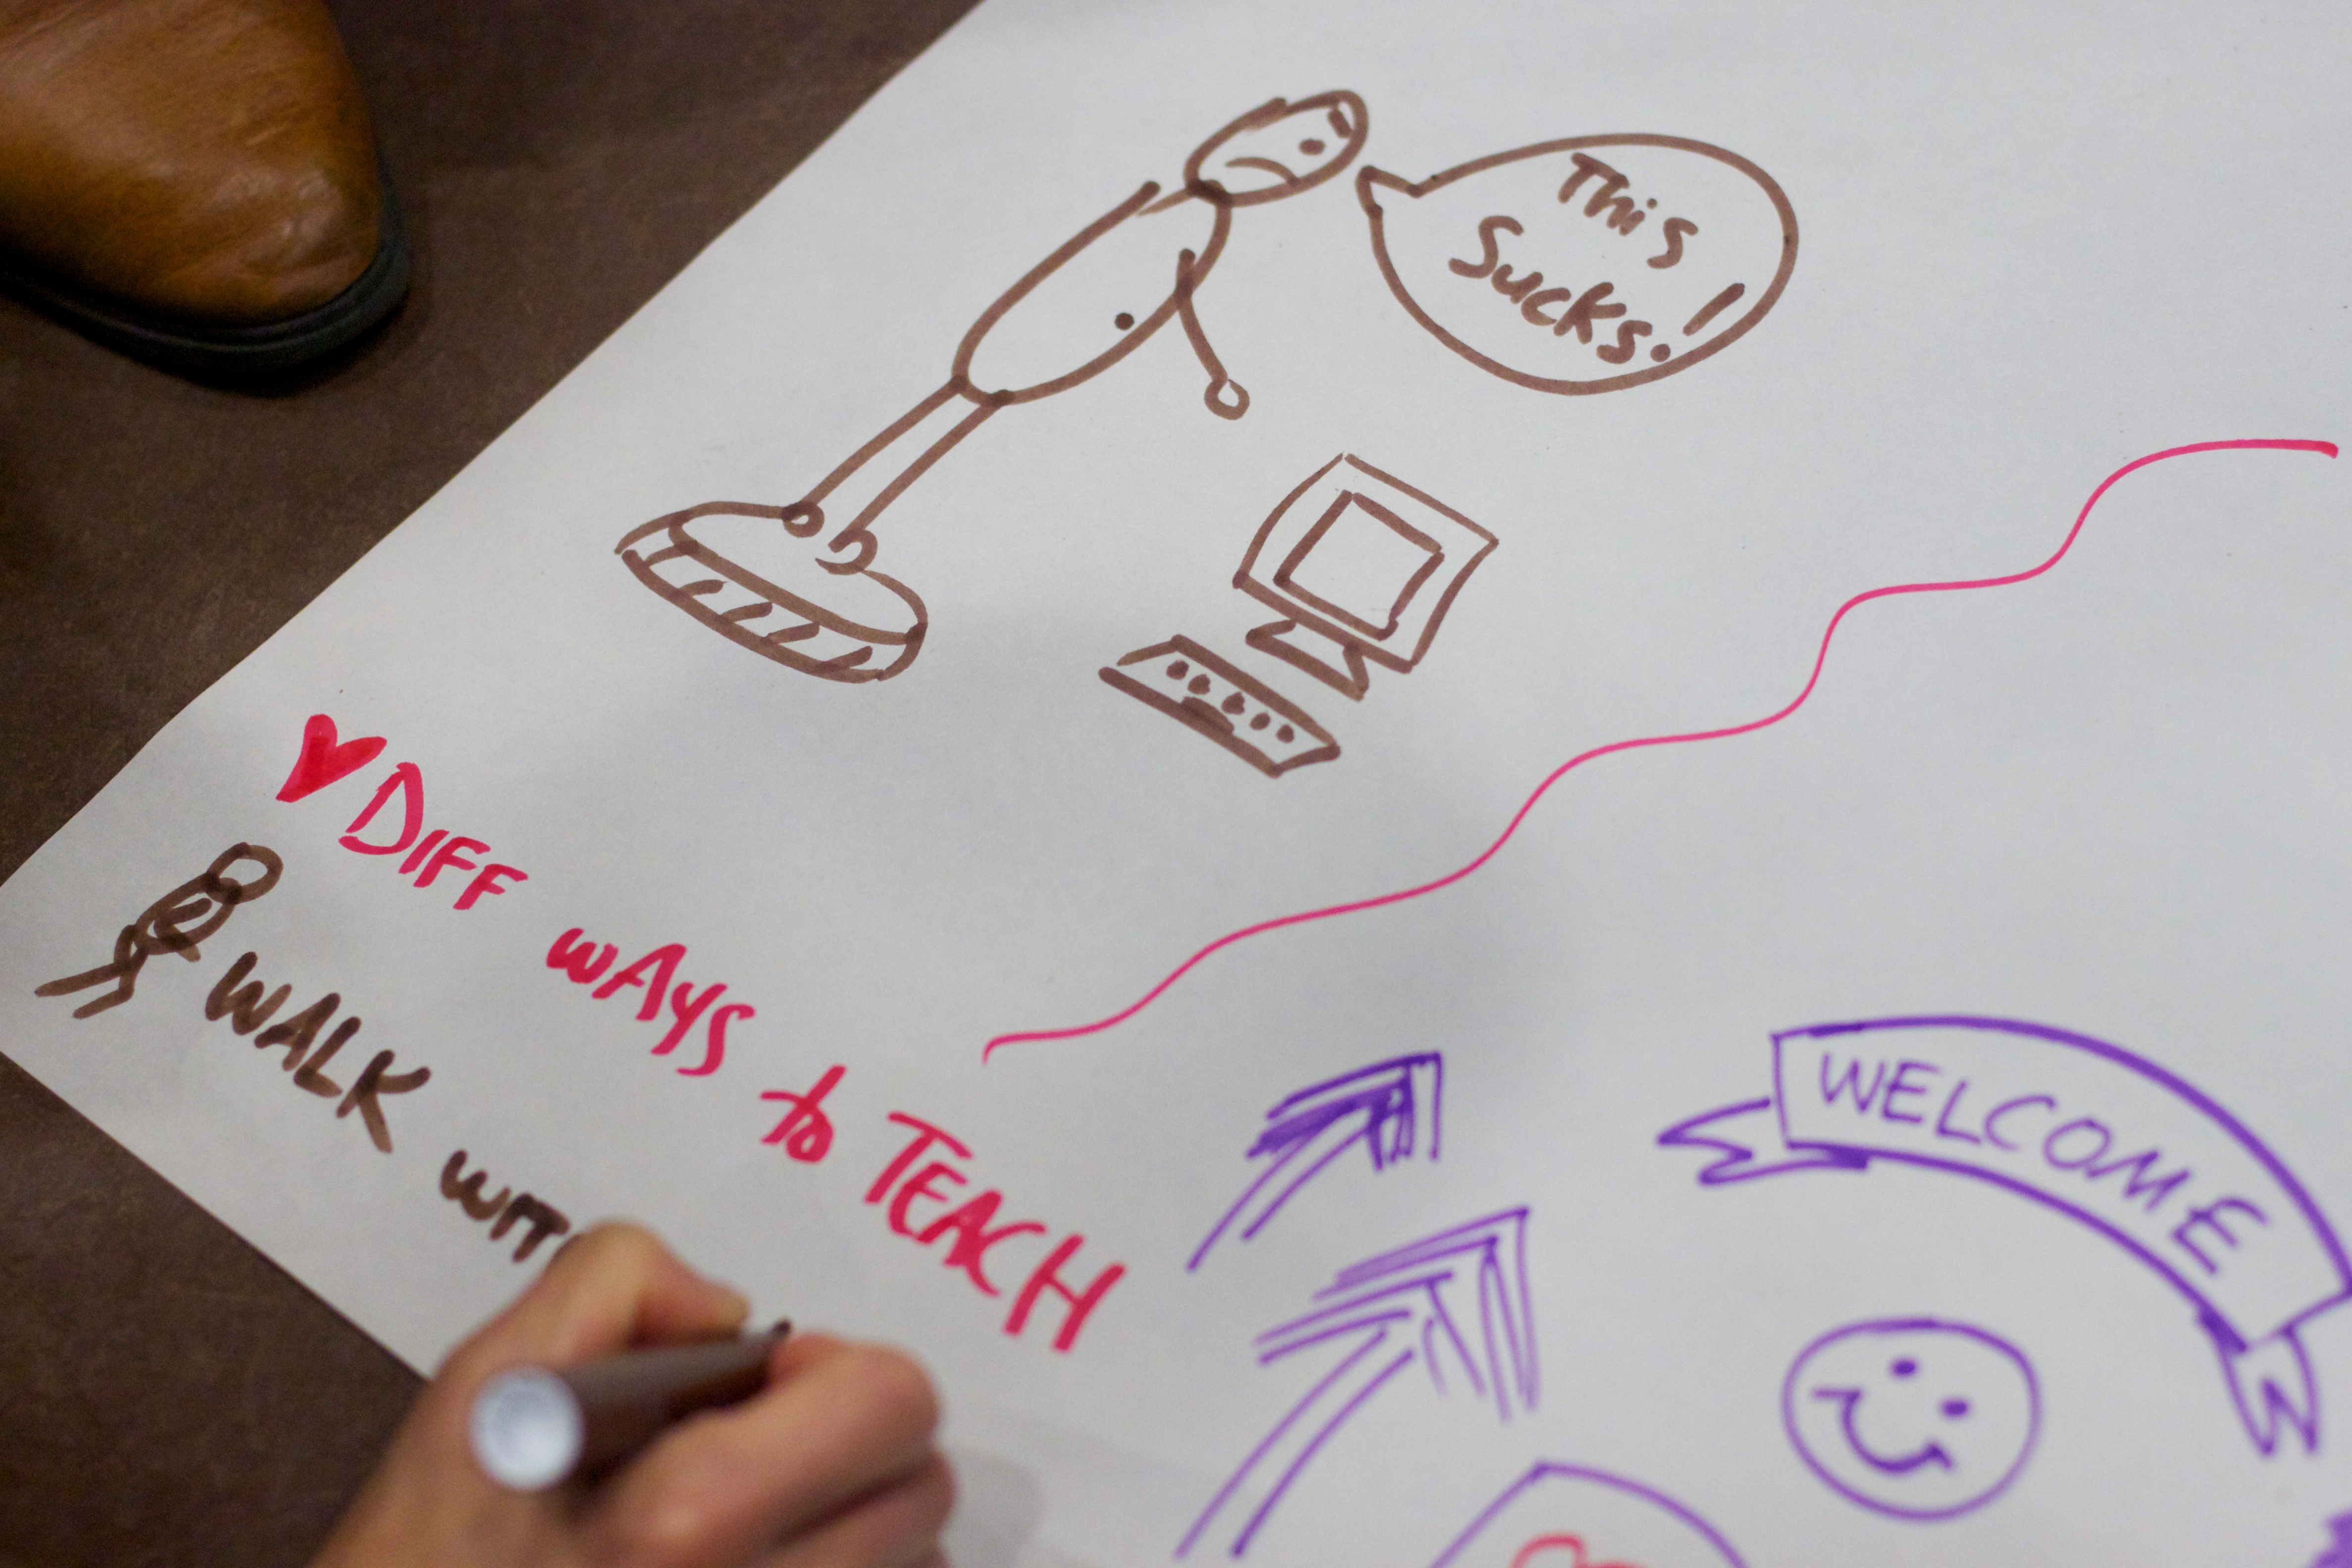
writing, number, brand, font, art, sketch, drawing, design, text, handwriting, calligraphy, shape, oce2012